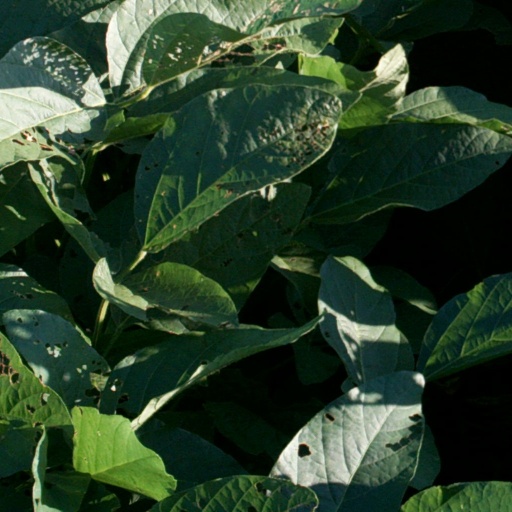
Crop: soybean